Granite LDS Ward Chapel-Avard Fairbanks Studio

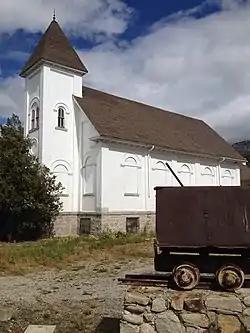
The building in 2013

The Granite LDS Ward Chapel-Avard Fairbanks Studio is a historic building in Sandy, Utah. It was built in 1903-1905 as a meeting house for the Church of Jesus Christ of Latter-day Saints, and designed in the Romanesque Revival architectural style. It was acquired by sculptor Avard T. Fairbanks in 1966, and remodelled as his art studio. The building has been listed on the National Register of Historic Places since December 30, 2005.